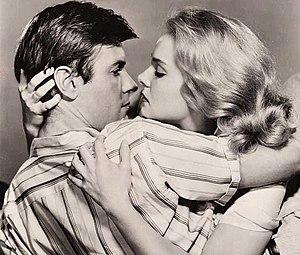
Marshall Lowell Hutchason — né le 5 mai 1930 à Los Angeles — est un acteur américain, connu sous le nom de scène de Will Hutchins.
Claudelle Inglish est un film américain réalisé par Gordon Douglas, sorti en 1961.